Daniel F. Minahan

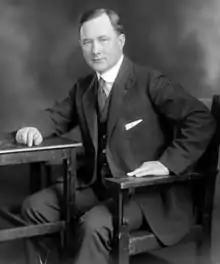

Daniel Francis Minahan (August 8, 1877, Springfield, Ohio – April 29, 1947) was an American Democratic Party politician from New Jersey who represented the 6th congressional district from 1919 to 1921 and again from 1923 to 1925.